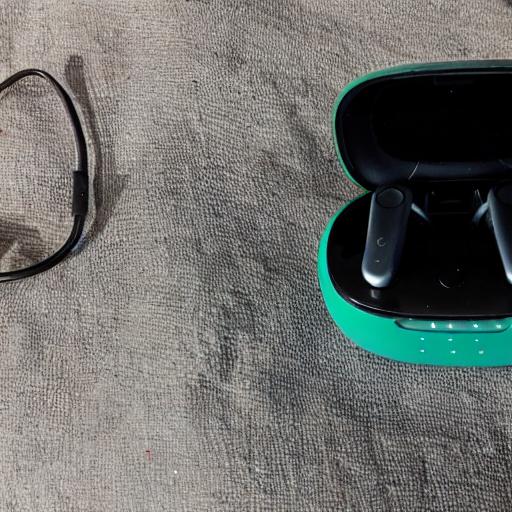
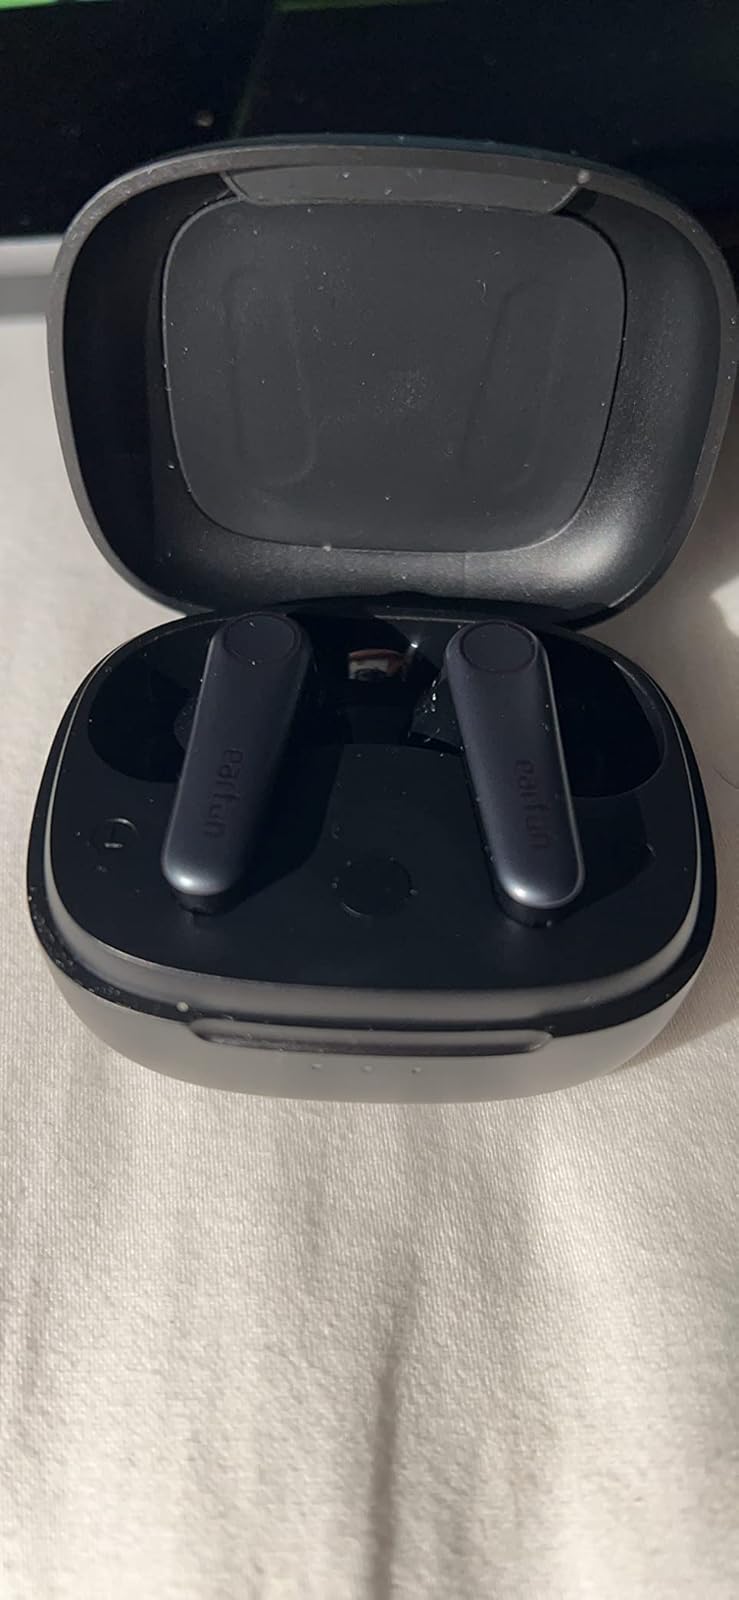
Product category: earbuds
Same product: no